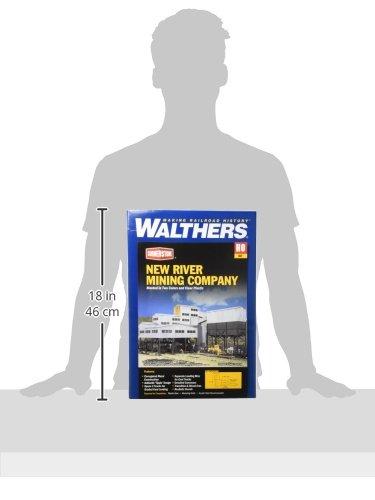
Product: Walthers Cornerstone Series Kit HO Scale New River Mining Company & Accessories
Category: Toys & Games | Hobbies | Trains & Accessories | Accessories | Buildings & Structures
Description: Includes main building, truck loading facility and conveyors.
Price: $59.97